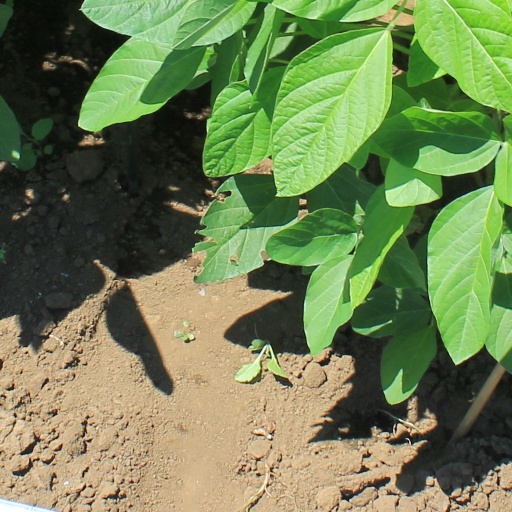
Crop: soybean